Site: brandenburg
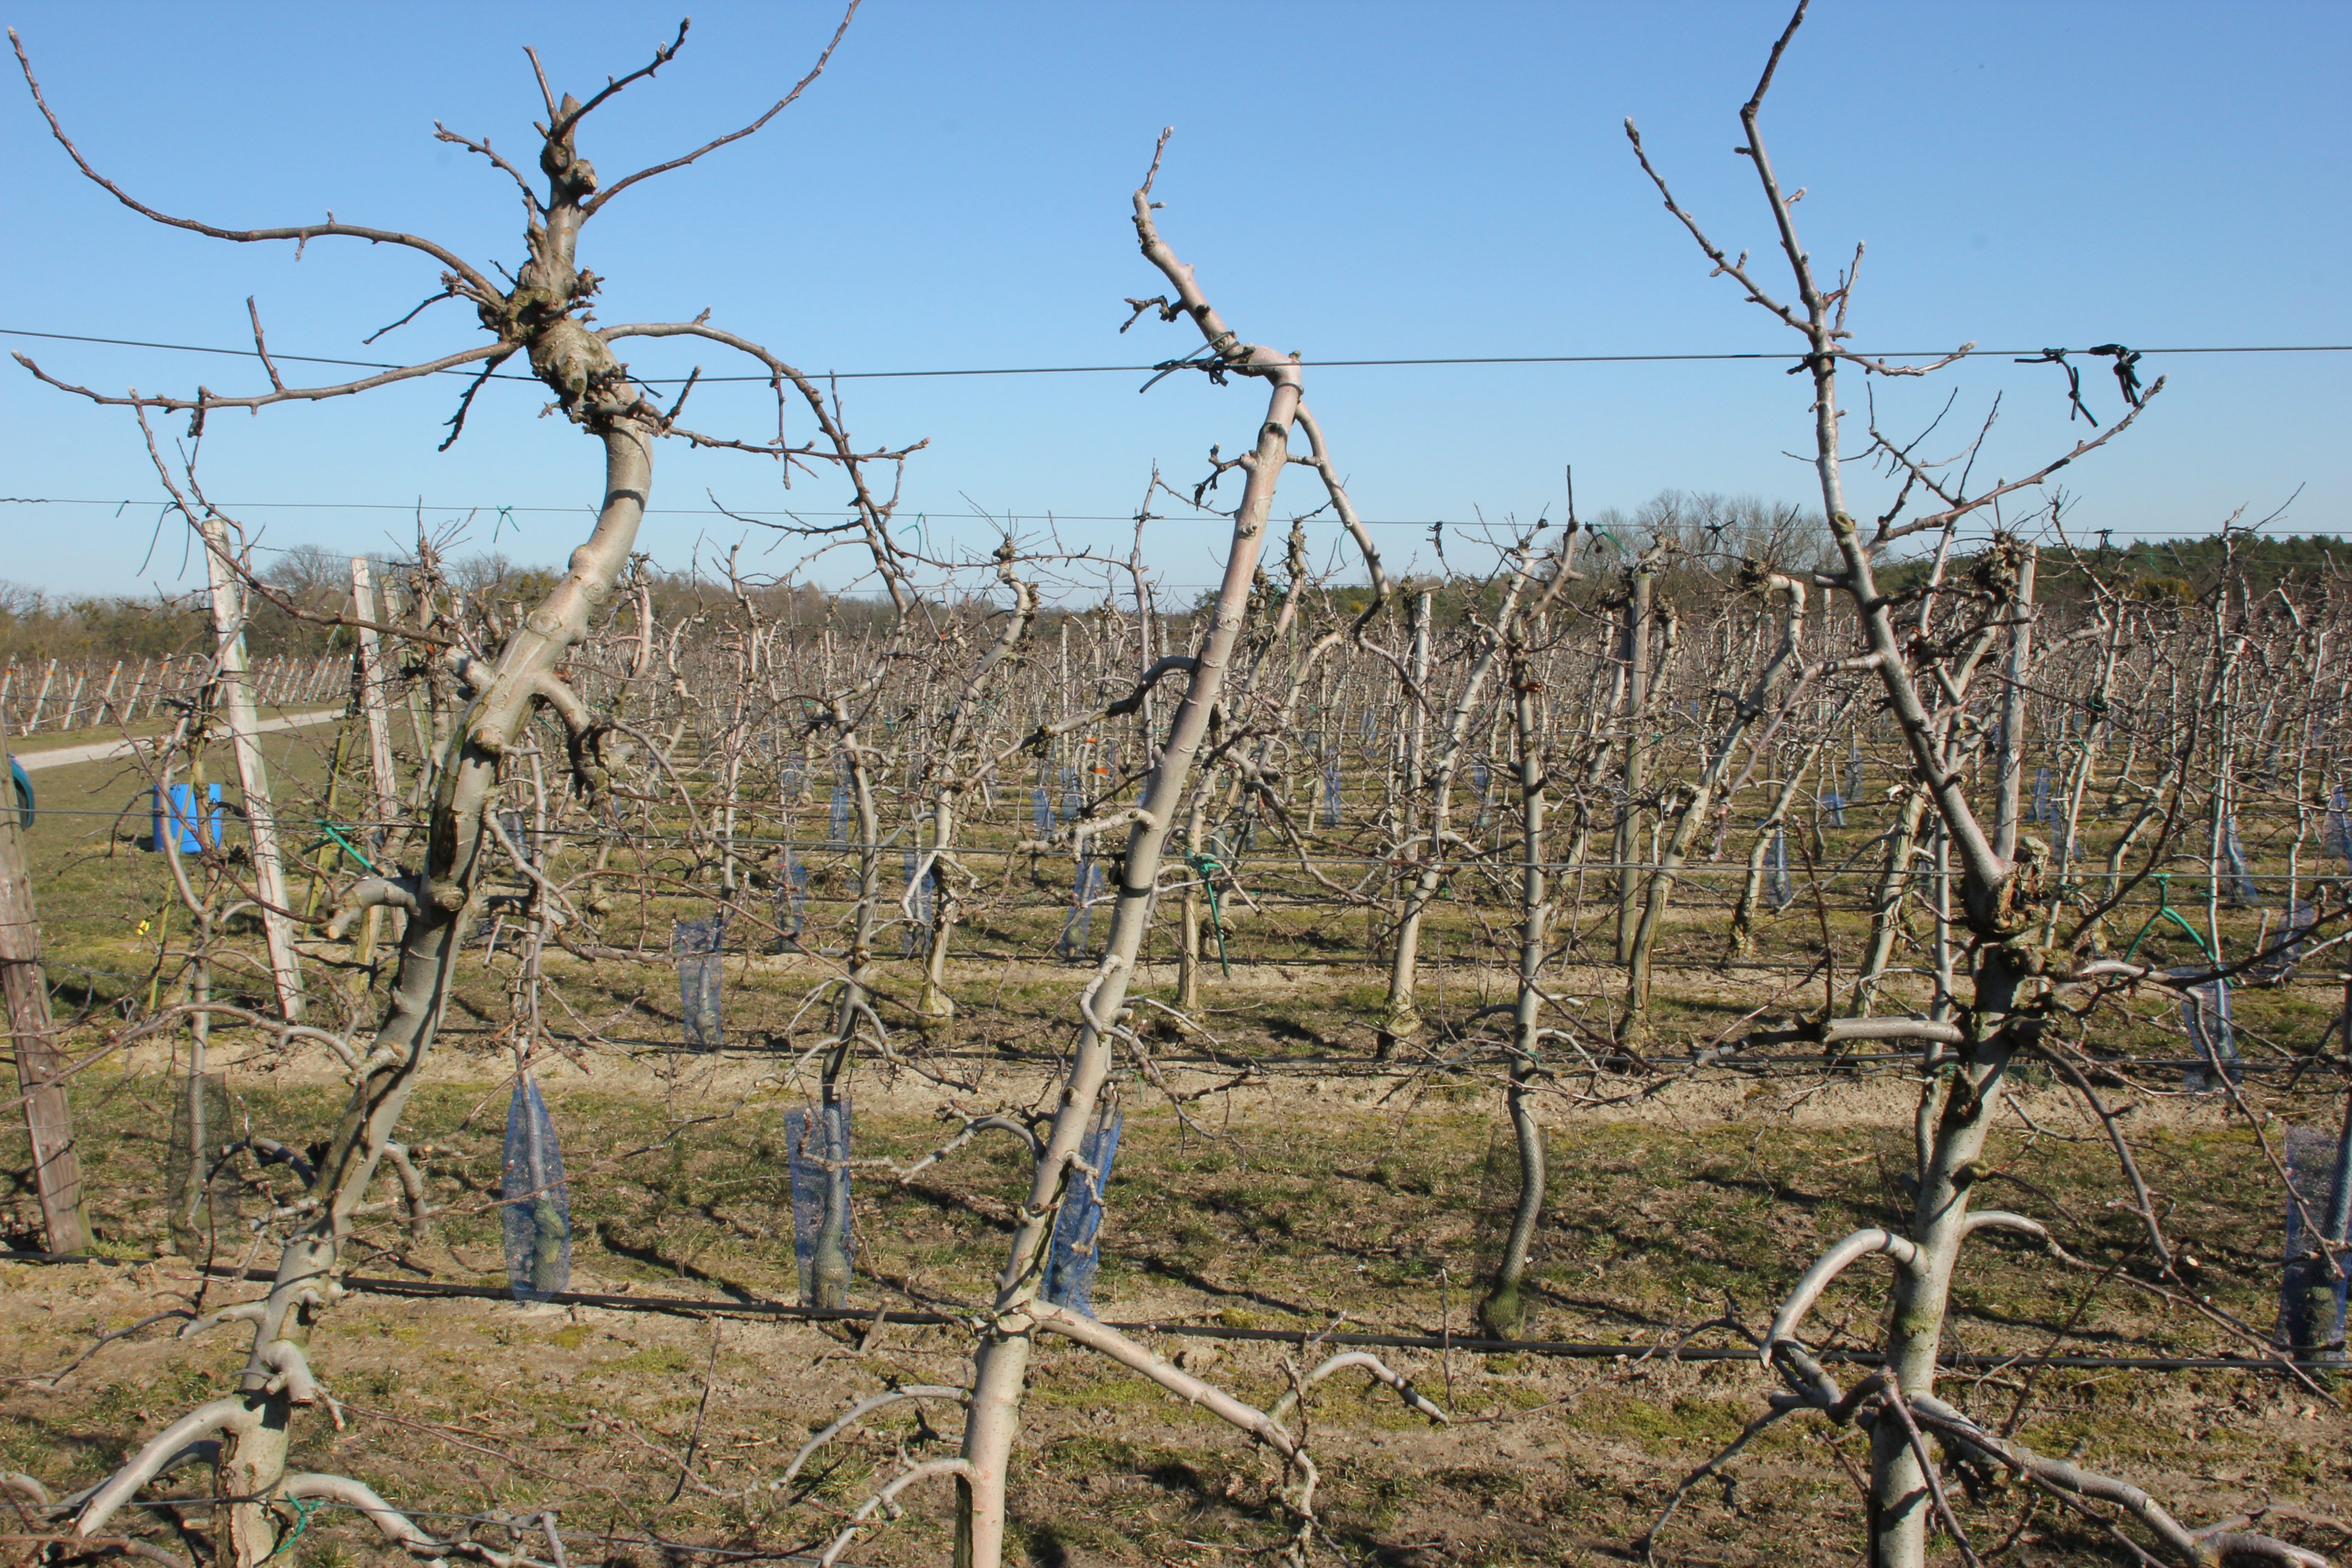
Growth stage (BBCH 03): Bud development